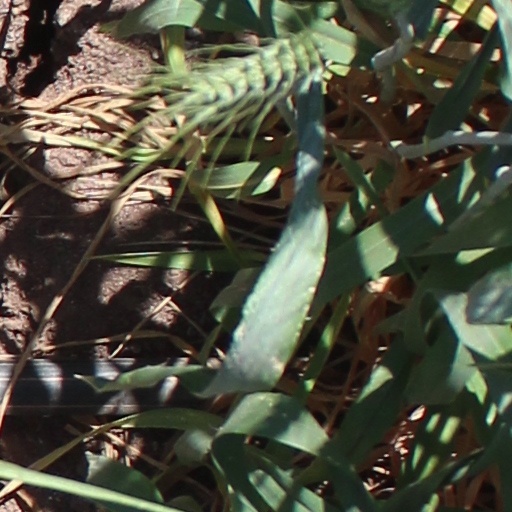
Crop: wheat